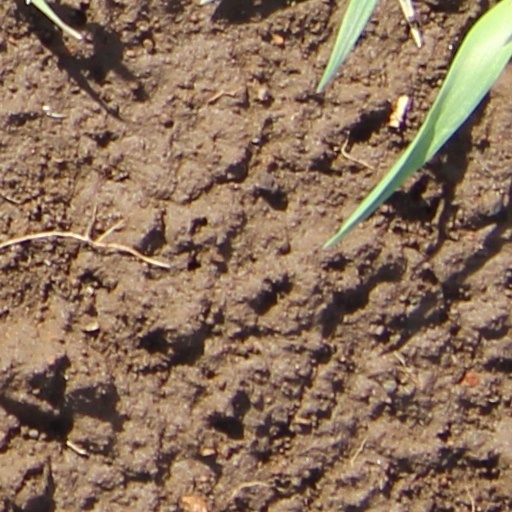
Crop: wheat